Joey (1997 film)

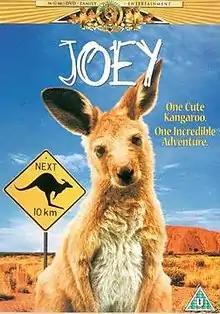
Theatrical release poster

Joey is a 1997 Australian children's film. The film was released theatrically by Roadshow Entertainment on December 26, 1997 in Australia. The film was also released direct-to-video by Metro-Goldwyn-Mayer on June 16, 1998 in the United States and on August 6, 1999 in Japan.